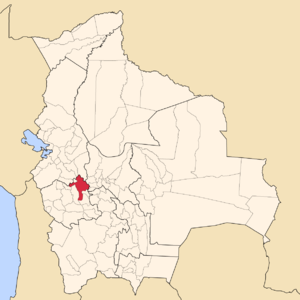
La province de Cercado est une des 16 provinces du département d'Oruro, en Bolivie. Son chef-lieu est la ville d'Oruro, qui est également la capitale de la province.